Republic of Karelia

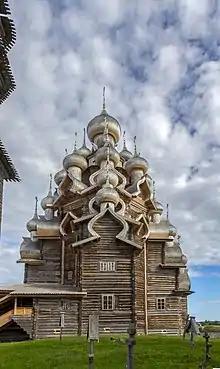
Church of the Transfiguration, Kizhi

The forest and wood processing sector dominates industrial activity in Karelia. A large number of small enterprises carry out timber logging whereas pulp and paper production is concentrated in five large enterprises, which produce about a quarter of Russia's total output of paper. Three largest companies in the pulp and paper sector in 2021 were: OAO Kondopoga (sales of $), Segezha Pulp and Paper Mill ($) and RK-Grand ("Pitkäranta" Pulp Factory) ($).